Hans Fischer

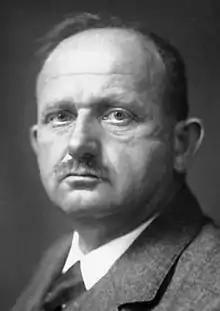
Fischer in 1930

Hans Fischer (27 July 1881 – 31 March 1945) was a German organic chemist and the recipient of the 1930 Nobel Prize for Chemistry "for his researches into the constitution of haemin and chlorophyll and especially for his synthesis of haemin."